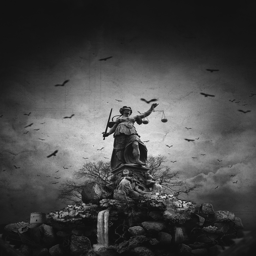
digital art selected for the #